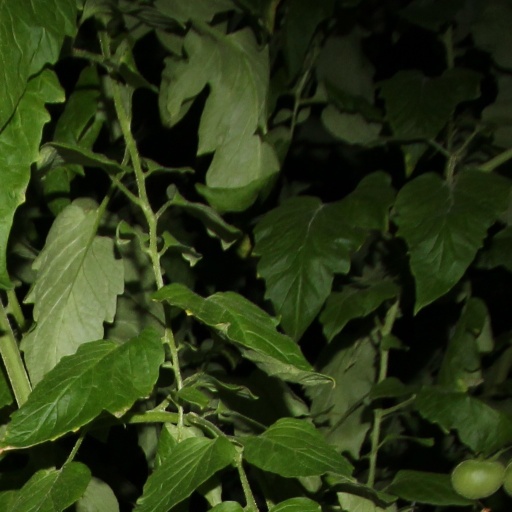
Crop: tomato